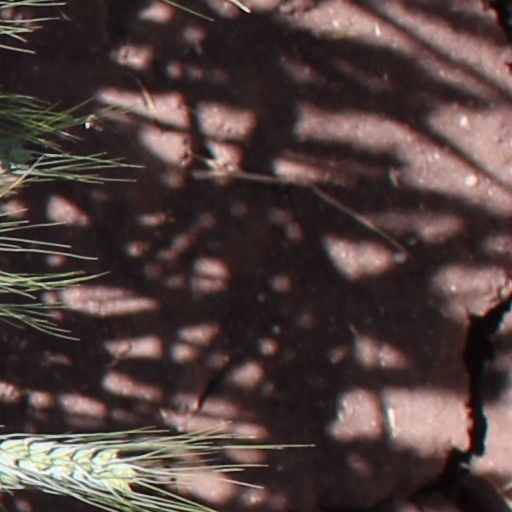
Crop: wheat